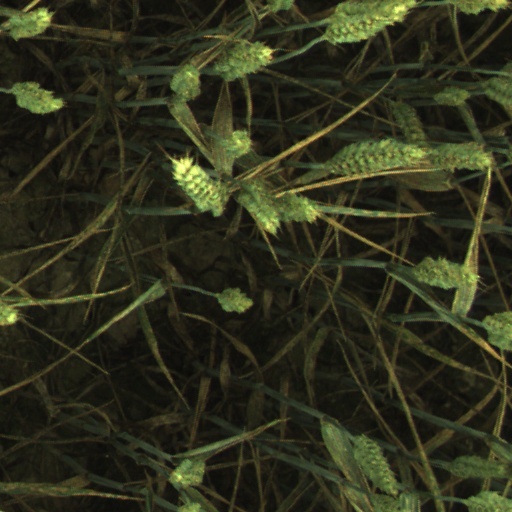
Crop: wheat